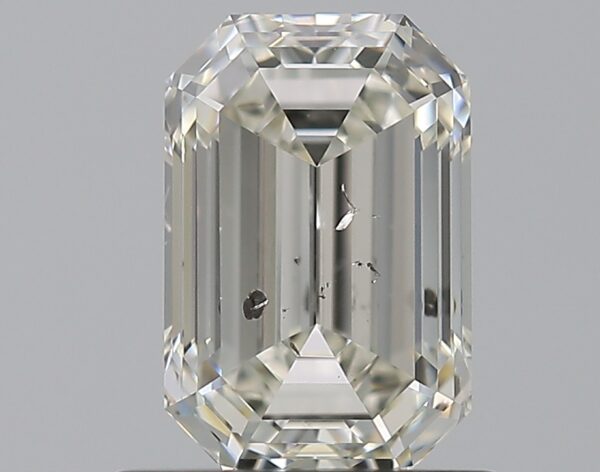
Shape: emerald
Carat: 1
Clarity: I1
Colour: J
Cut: EX
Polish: EX
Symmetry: EX
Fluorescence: N
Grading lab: GIA
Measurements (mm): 6.99 x 4.65 x 3.18